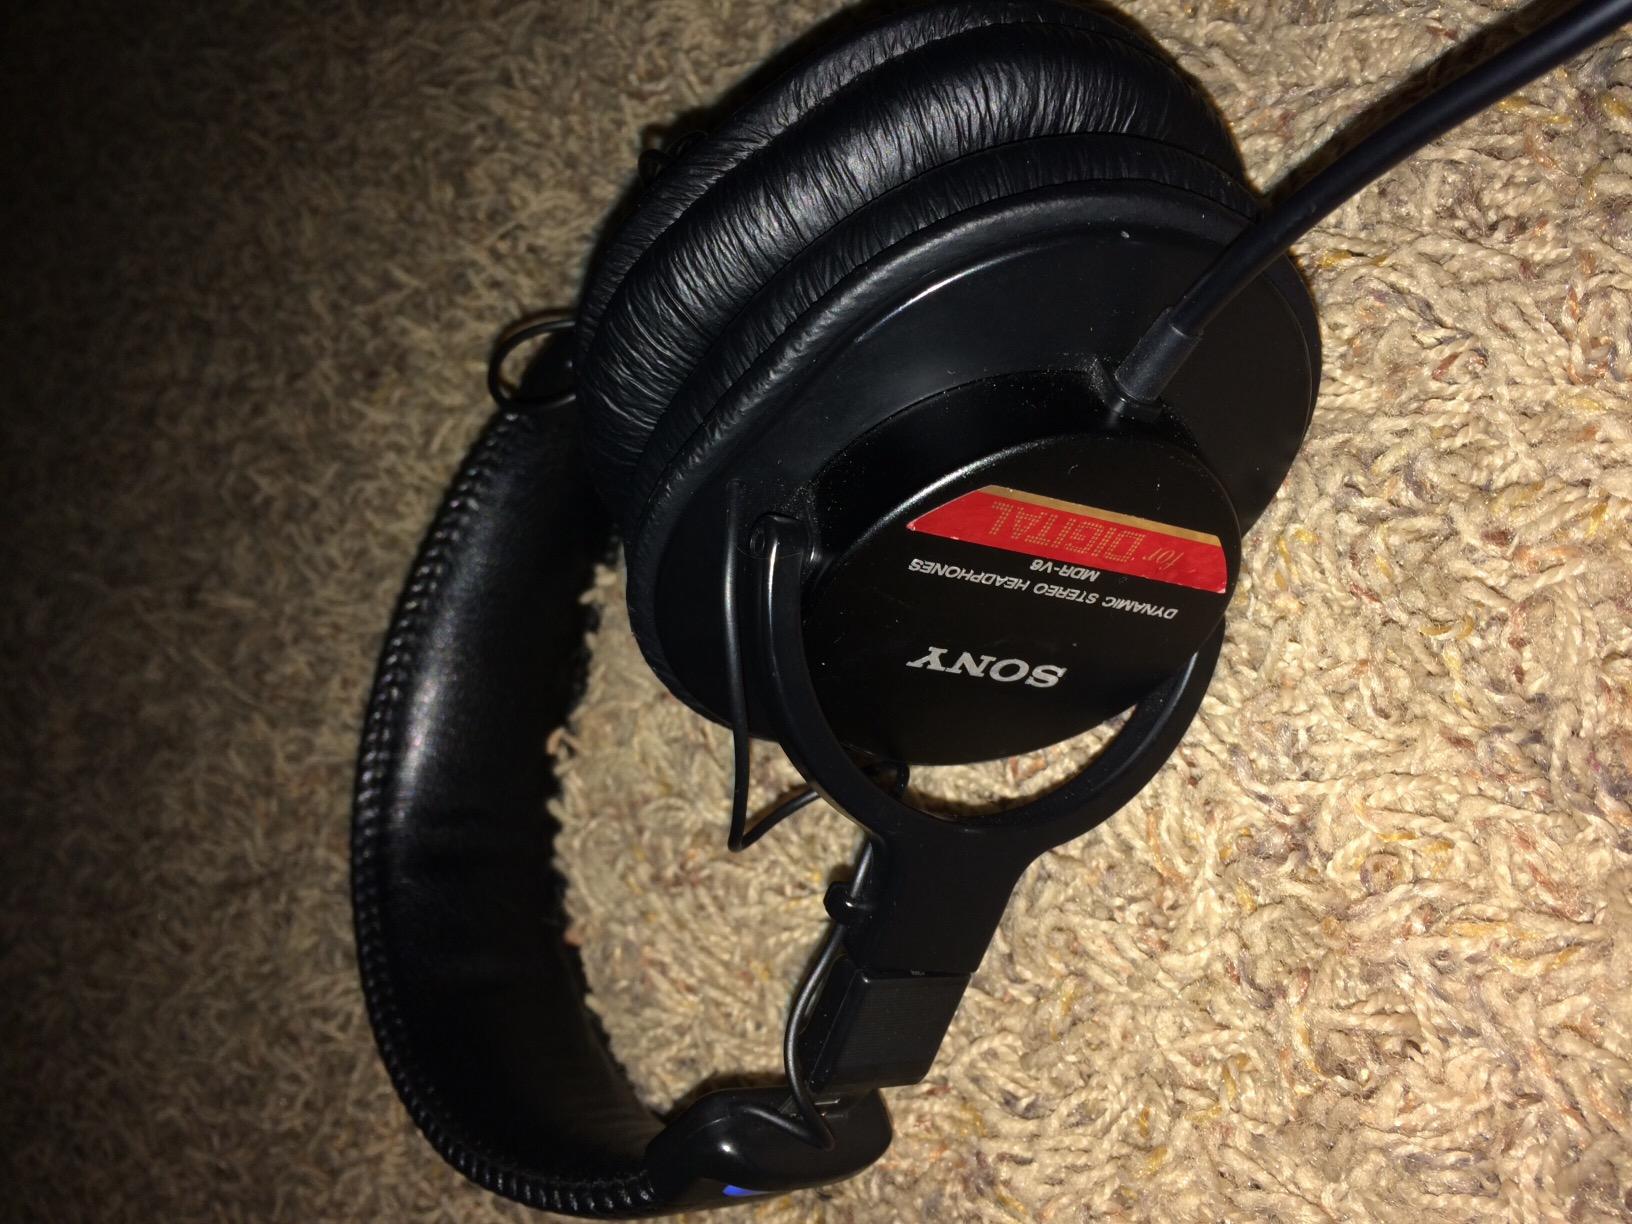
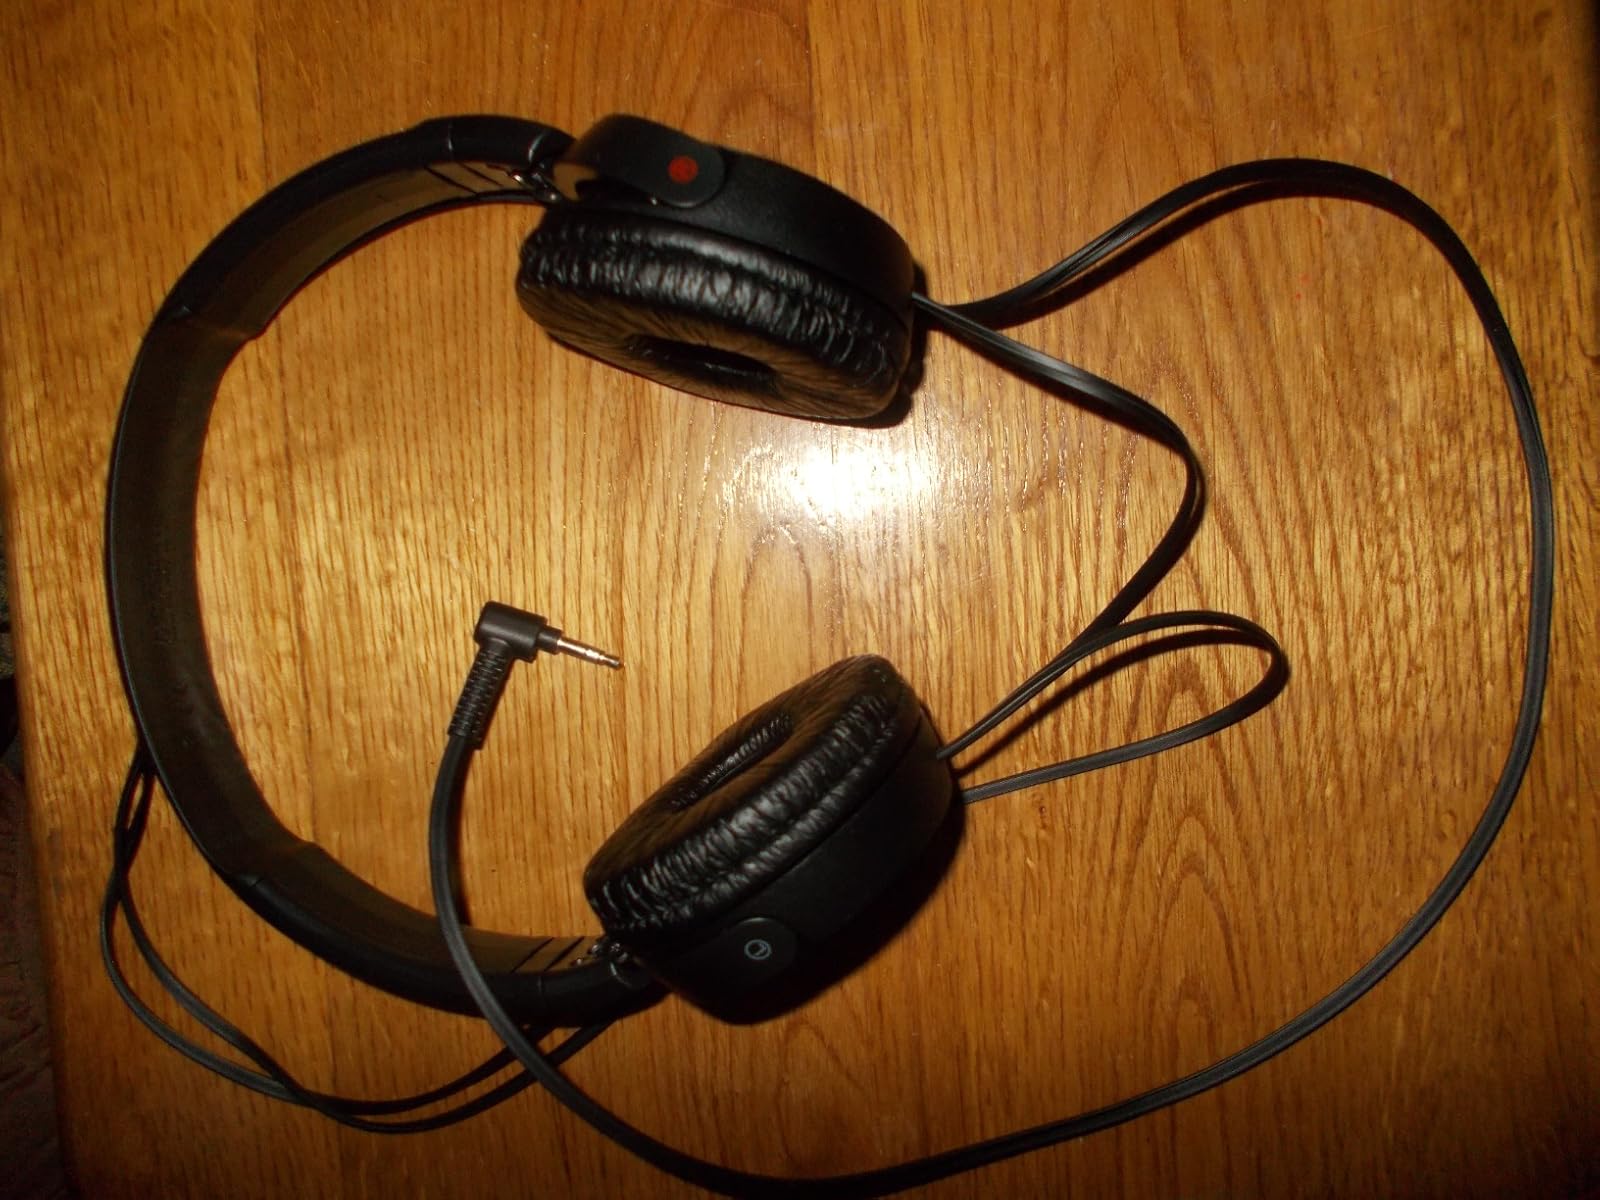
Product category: headphones
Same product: no